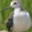
Label: bird